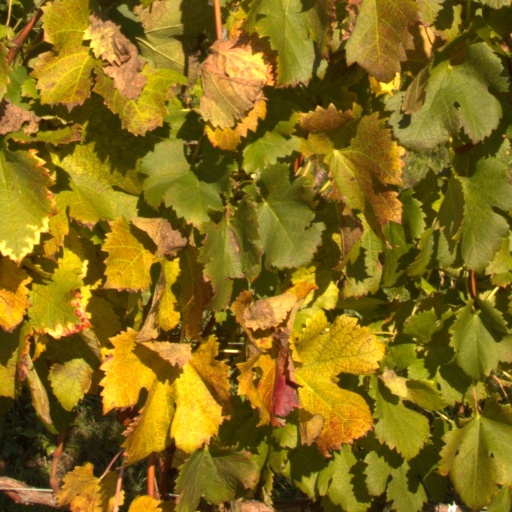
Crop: grape